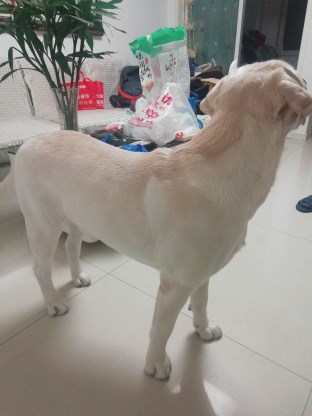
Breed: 3580-n000122-Labrador_retriever